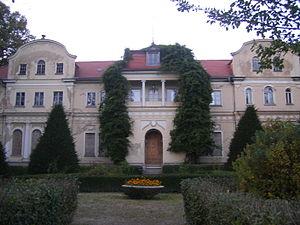
Löbichau est une commune allemande de l'est du land de Thuringe située dans l'arrondissement du Pays-d'Altenbourg. Lôbichau fait partie de la Communauté d'administration de la Sprotte.